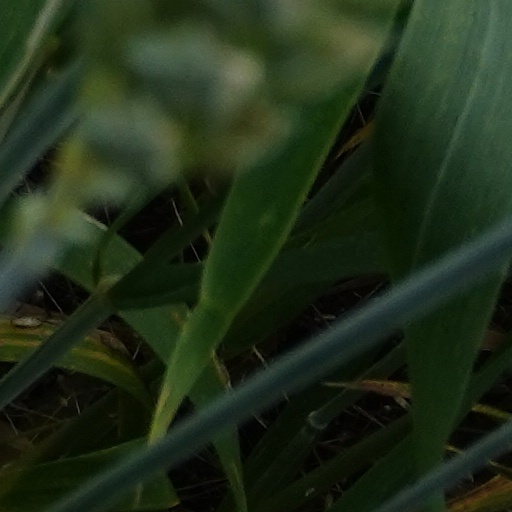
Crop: wheat